Alaskan Air Command

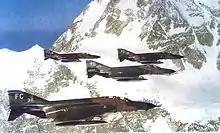
McDonnell Douglas F-4E Phantom IIs 21st TFW 18 TFS. Serial numbers: 68-310 68-425 68-305 68-319, about 1975

This mixture of jet and propeller-driven aircraft, along with helicopters and utility aircraft represented a conglomeration of AAC's aircraft and was supported by four different maintenance squadrons.